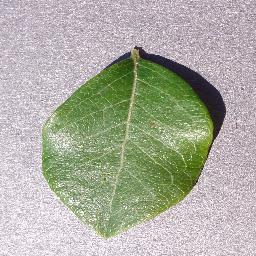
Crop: blueberry
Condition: healthy